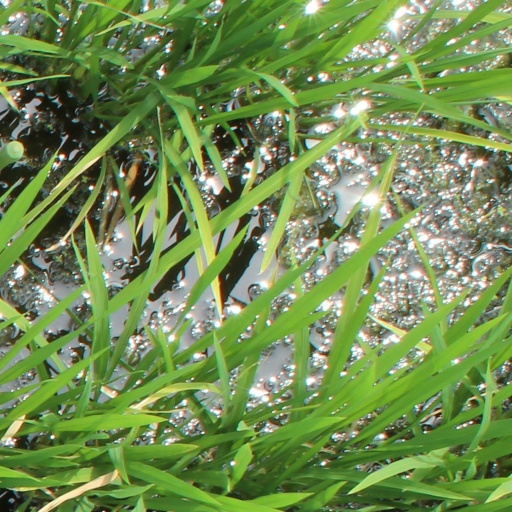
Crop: rice